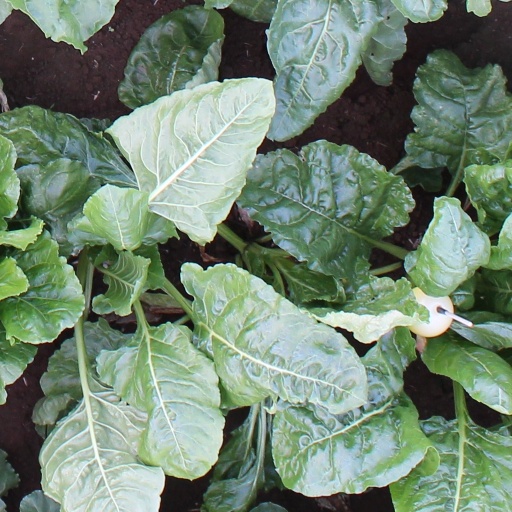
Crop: sugar beet